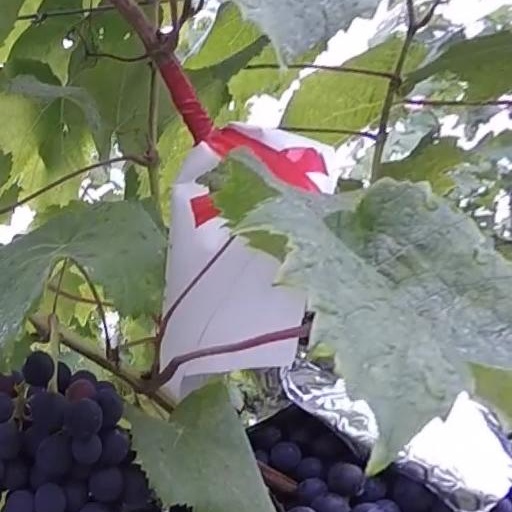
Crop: grape